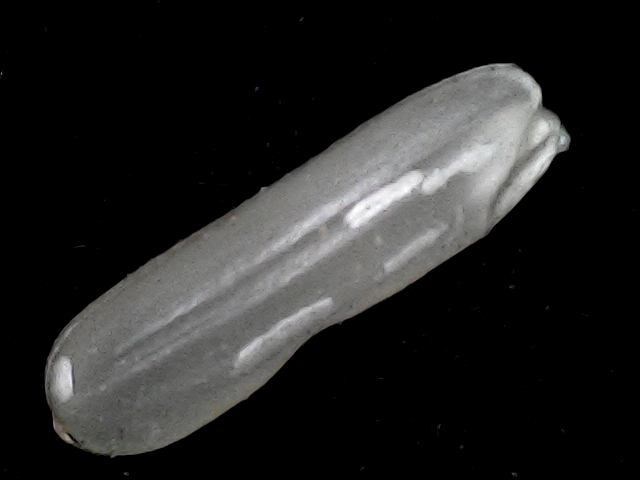
Rice variety: BD87